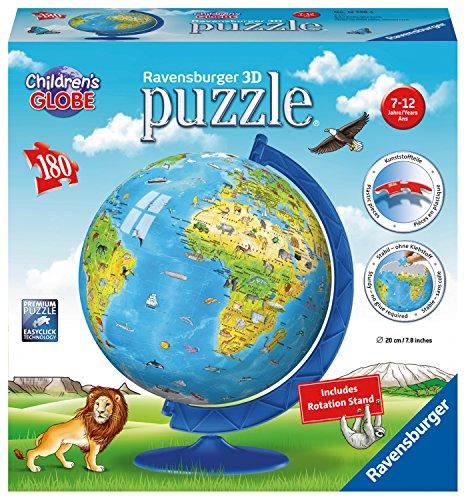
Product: Ravensburger Children's World Globe 180 Piece 3D Jigsaw Puzzle for Kids and Adults - Easy Click Technology Means Pieces Fit Together Perfectly
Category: Toys & Games | Puzzles | Brain Teasers
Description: Great Condition.
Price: $24.99
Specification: ProductDimensions:10.5x10.5x3.2inches|ItemWeight:1pounds|ShippingWeight:1.32pounds(Viewshippingratesandpolicies)|DomesticShipping:ItemcanbeshippedwithinU.S.|InternationalShipping:ThisitemcanbeshippedtoselectcountriesoutsideoftheU.S.LearnMore|ASIN:B01N9JXEHF|Itemmodelnumber:12338|Manufacturerrecommendedage:7-12years